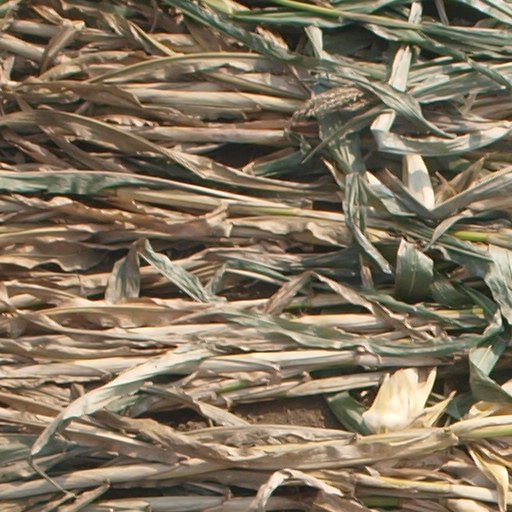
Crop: maize; corn